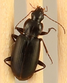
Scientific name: Calathus advena
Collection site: Rocky Mountains NEON (RMNP), plot RMNP_014